Manaus

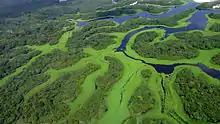
Anavilhanas National Park.

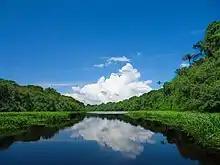
Anavilhas National Park ground view.

Despite being located in the Amazon, Manaus is densely developed and has few green areas in the city. The largest green areas are: